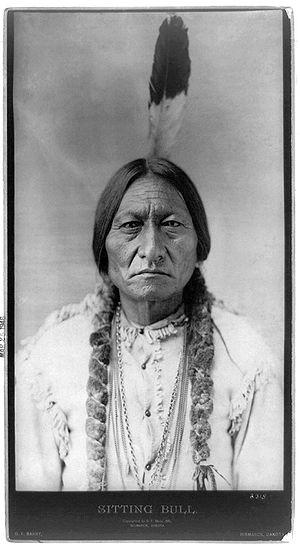
La Grande Réserve sioux est une réserve indienne établie en 1868 par le traité de Fort Laramie qui contraint le territoire des tribus Sioux à une partie du Dakota du Sud et du Nebraska.